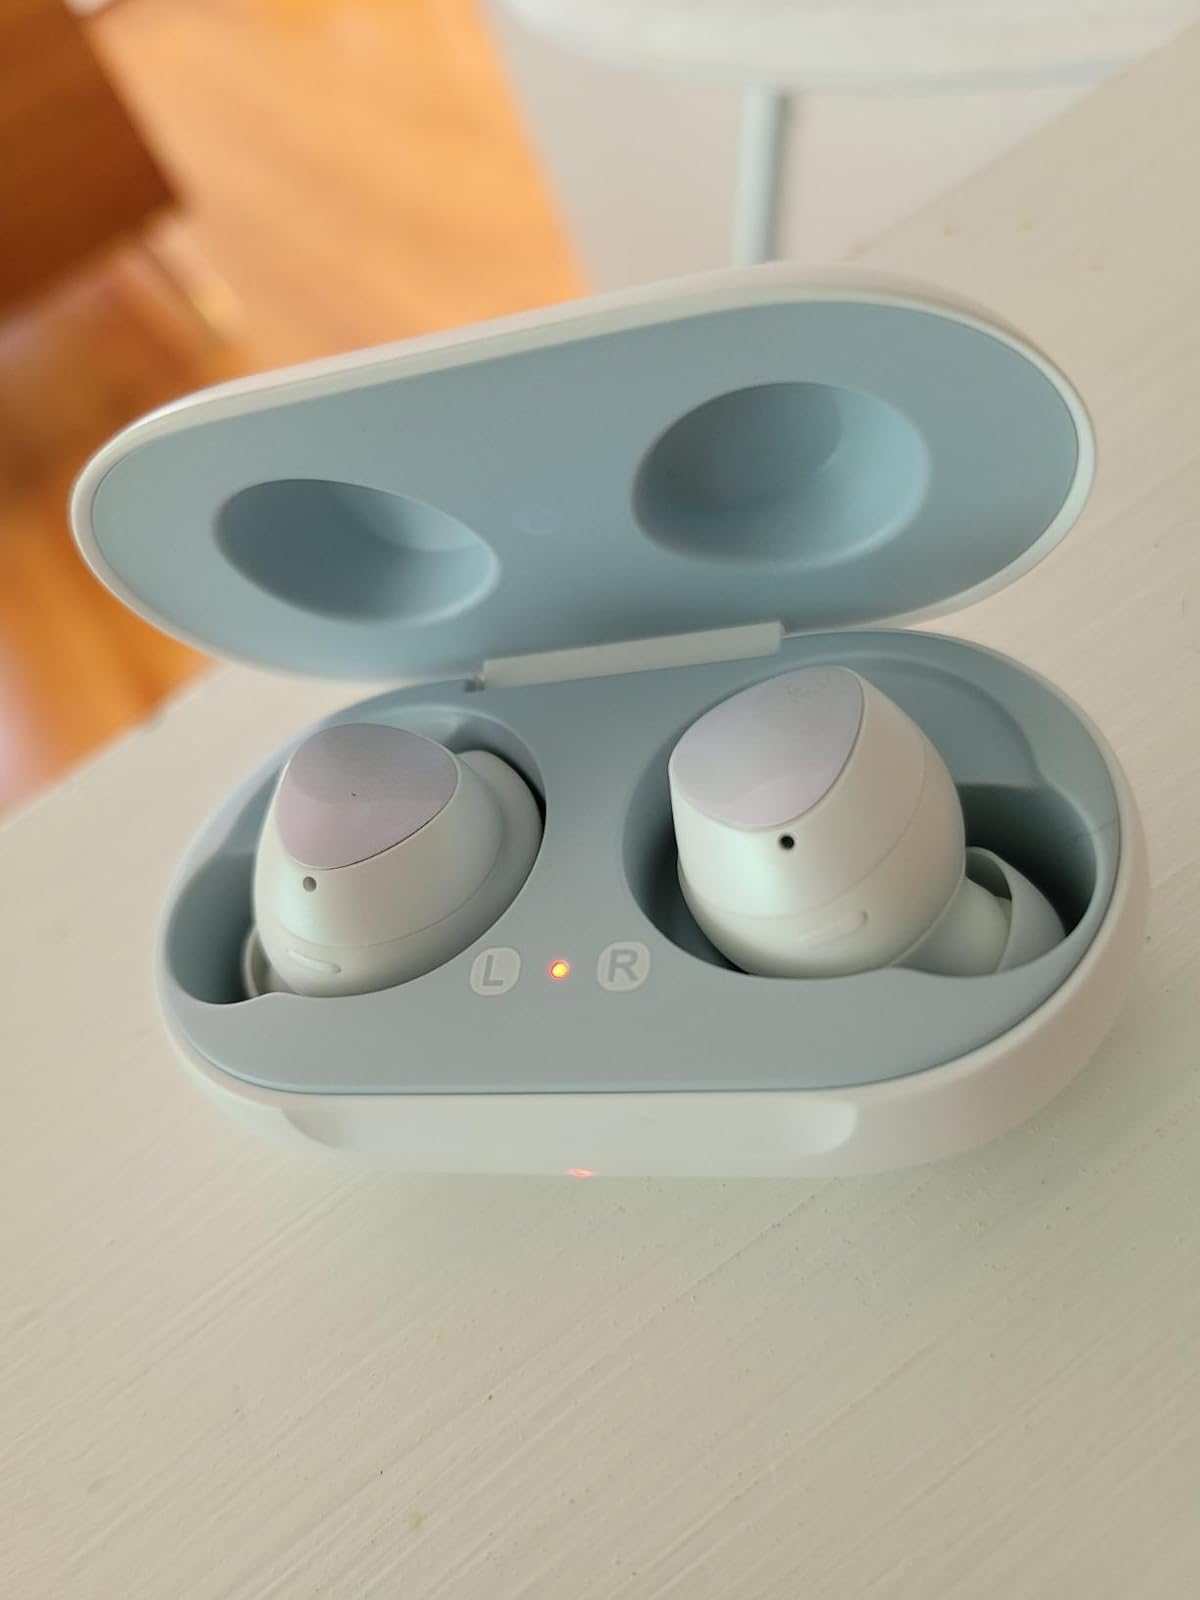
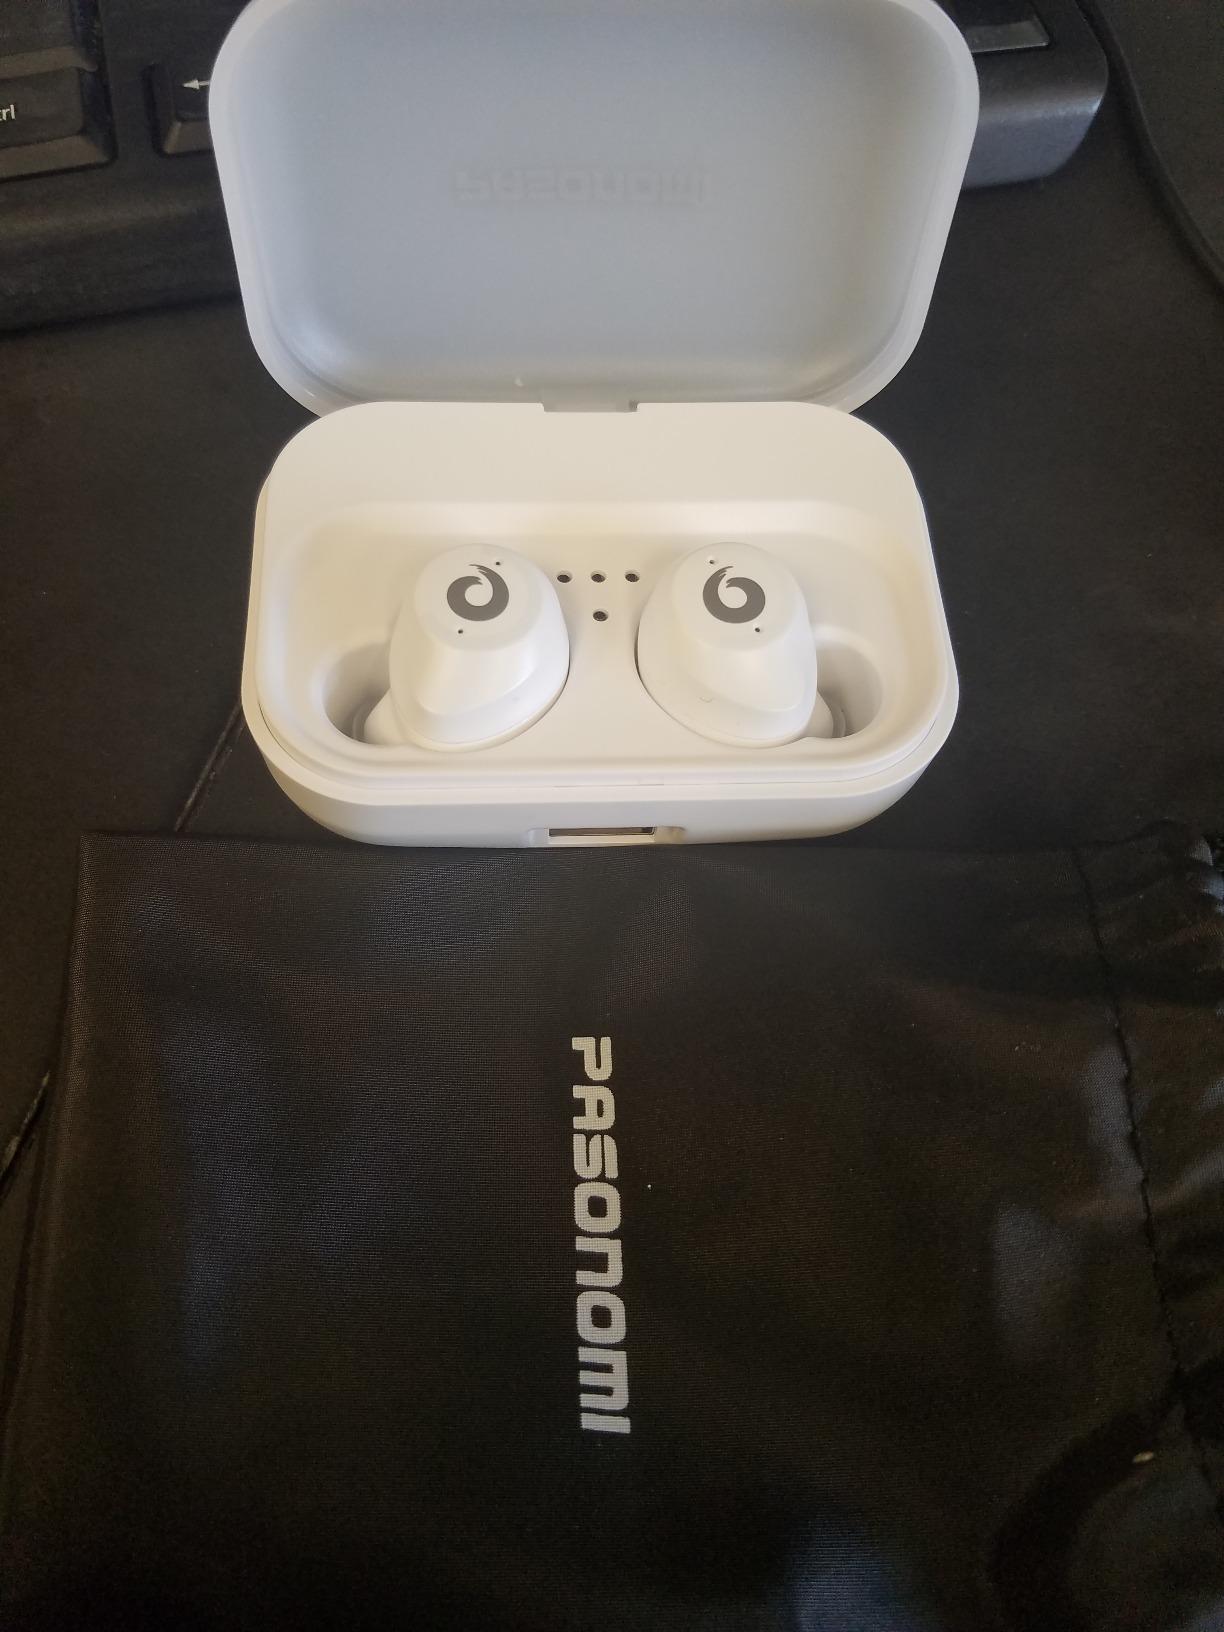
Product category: earbuds
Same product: no